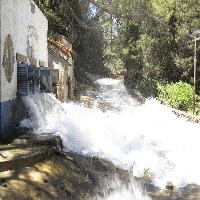
Weather: sun or clear